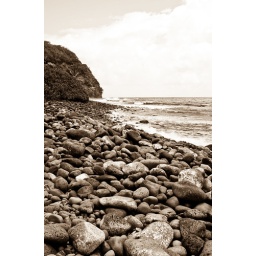
A beach just off the road to Hana in Waianapanapa State Park .